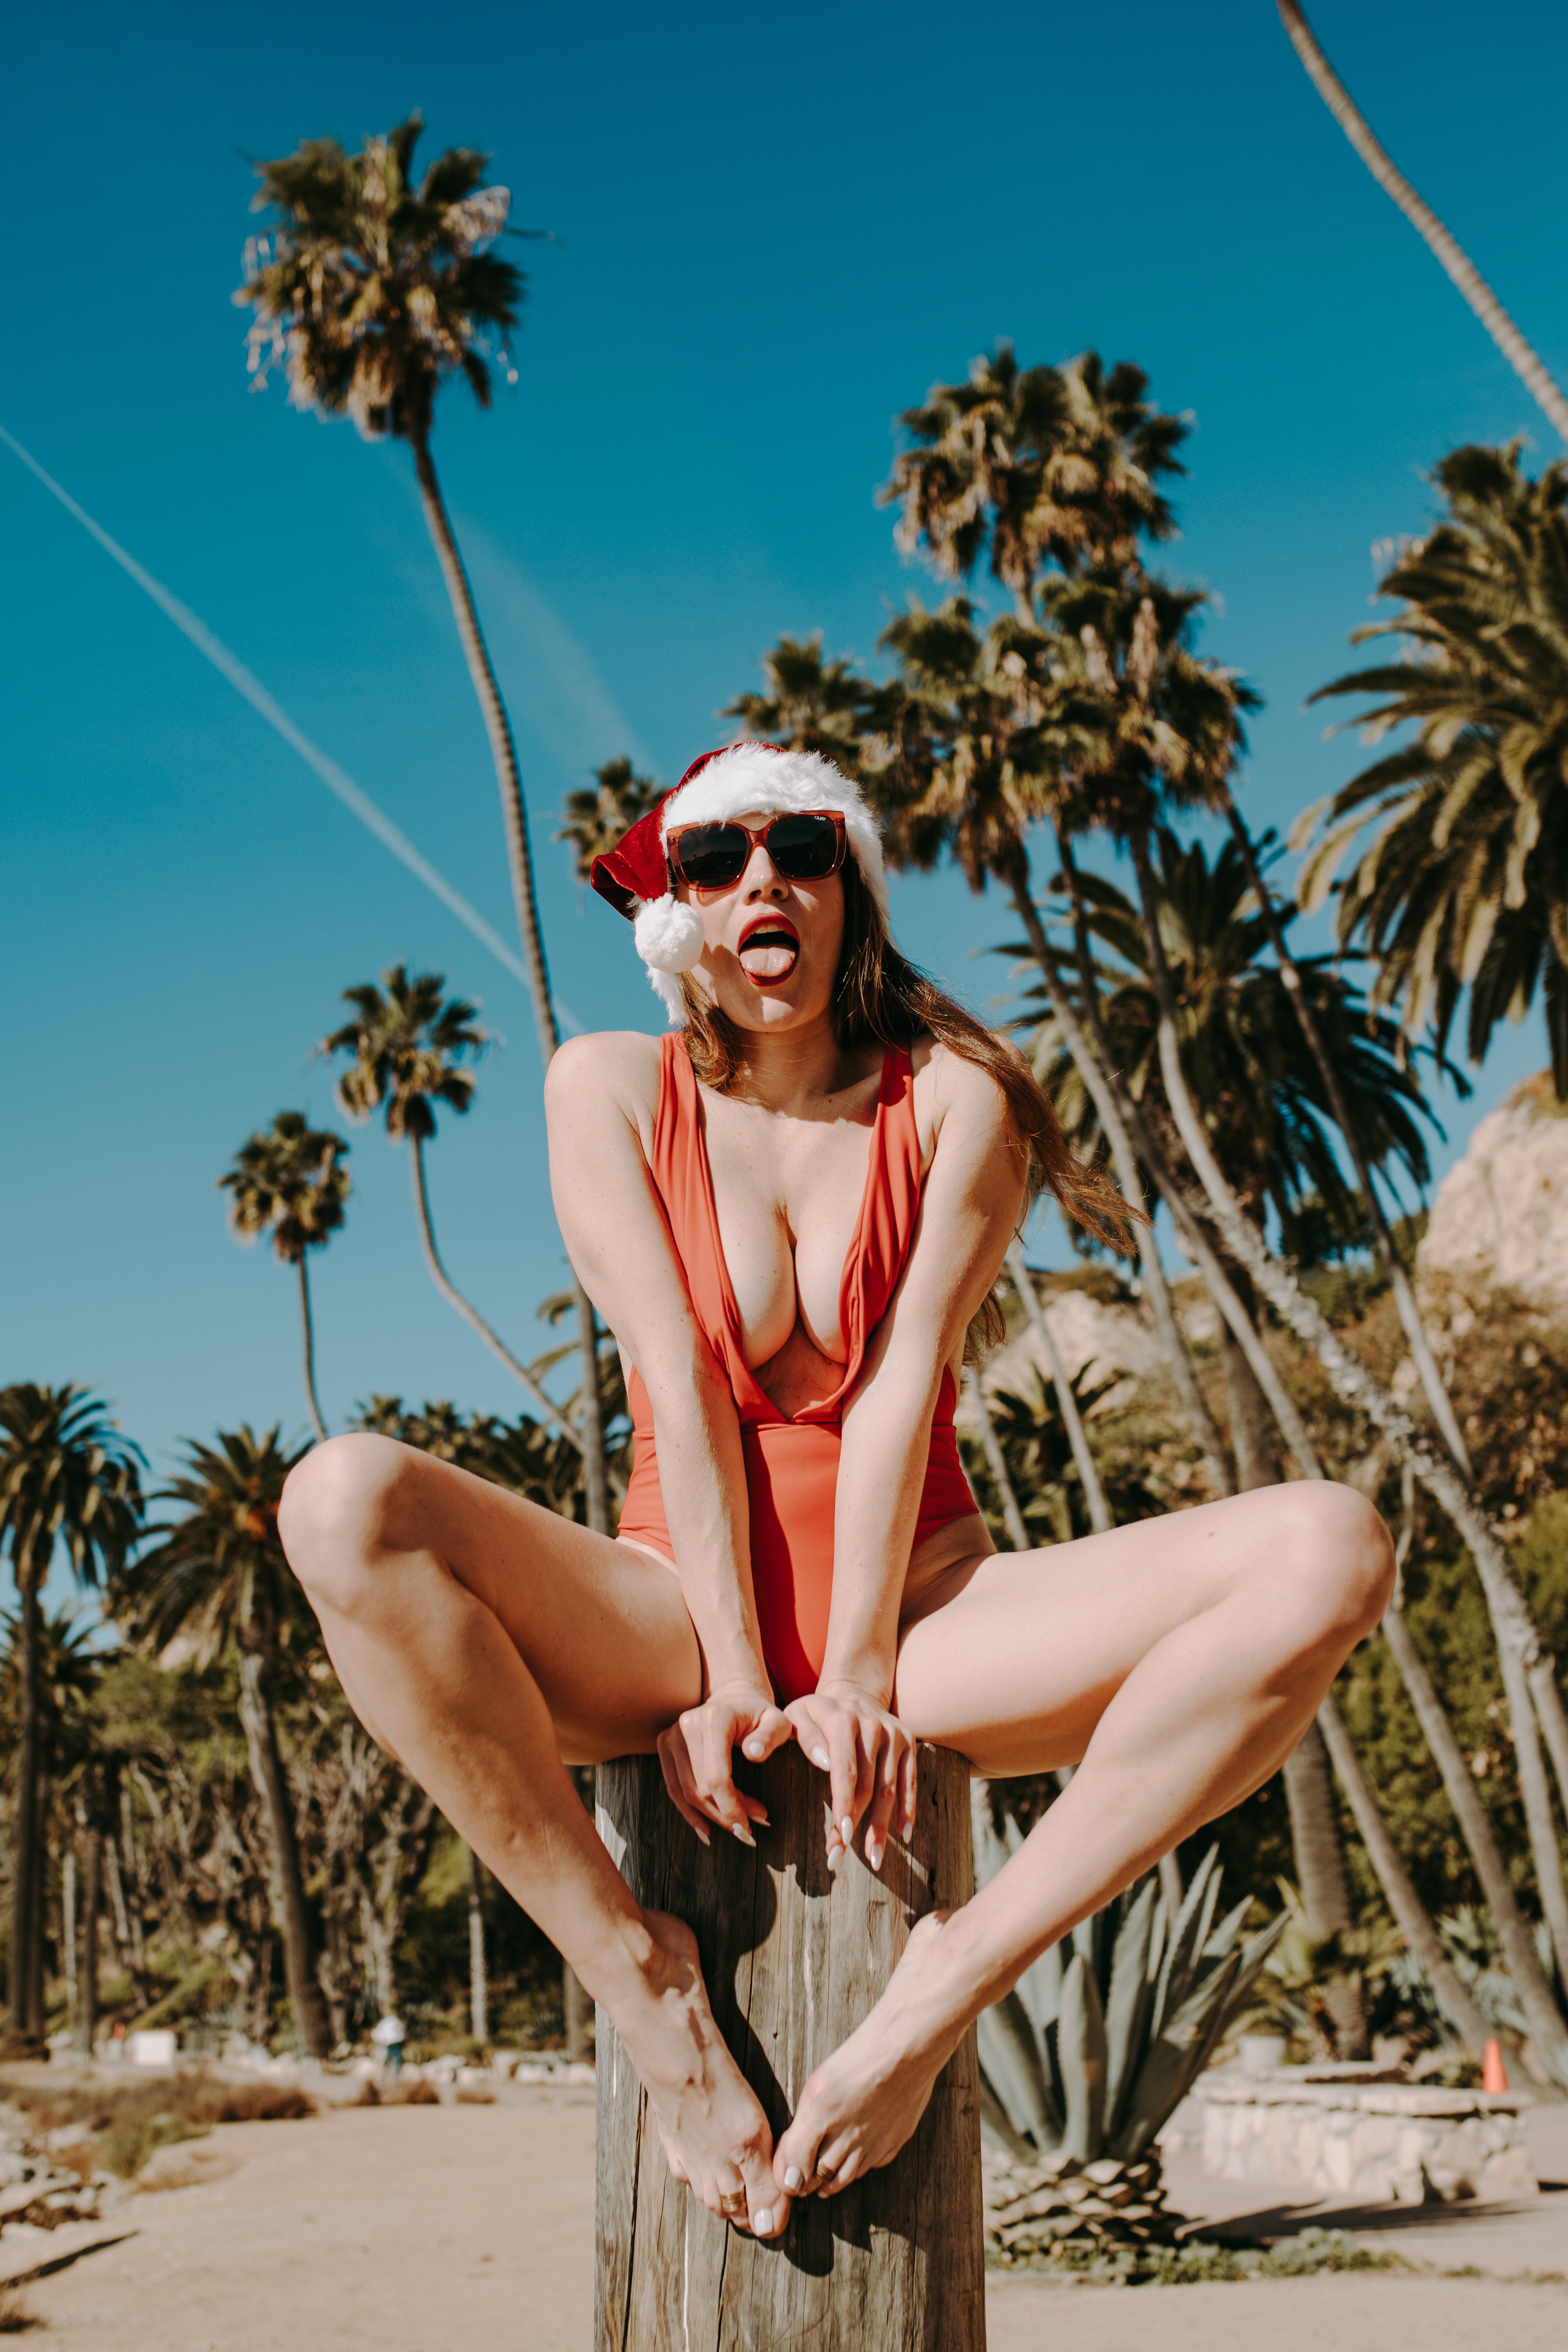
woman, human leg, shoe, summer, arecales, toe, People in nature, knee, woody plant, sunglasses, foot, vacation, thigh, flowering plant, sandal, tropics, waist, People on beach, calf, trunk, ankle, palm tree, high heels, beach, sand, fashion model, photo shoot, Sabal palmetto, model, barefoot